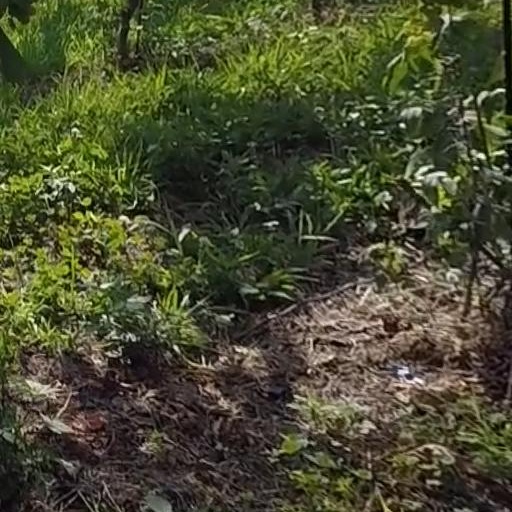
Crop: grape